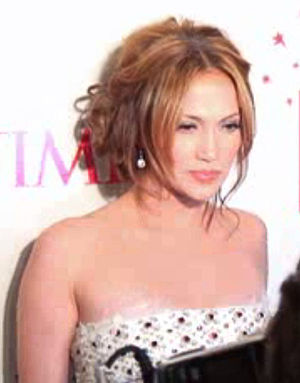
American Idol / Billedgalleri
American Idol er en amerikansk sangkonkurrence, der i Danmark vises på TV3. Programmet har indtil videre kørt i 15 sæsoner i USA. Programmet er en amerikansk version af den britiske tv-succes Pop Idol, der er skabt af Simon Fuller